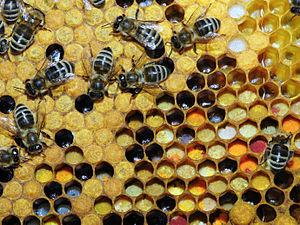
Le pain d'abeille est un mélange de pelotes de pollen, de miel et de ferments lactiques qui sert de nourriture de base aux larves des abeilles sociales et solitaires, Bourdons et autres Apoidea.